Gabriel Hanot

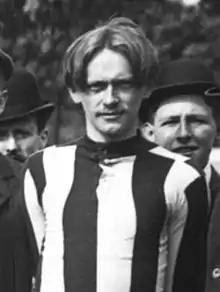
Hanot in 1910

Gabriel Hanot (6 November 1889 – 10 August 1968) was a French footballer and journalist (the editor of "L'Équipe"). The European Cup—which became the UEFA Champions League—was the brainchild of Hanot, as was the Ballon d'Or, an award that honours the male player deemed to have performed the best over the previous year.